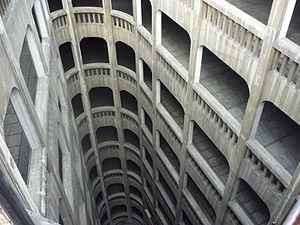
Garage hélicoïdal de Grenoble (1932).
Le garage hélicoïdal de Grenoble est une copropriété de garages à voitures au style architectural Art déco en béton armé. Inaugurée le 27 juillet 1932 pour recevoir 225 automobiles, elle en accueille de nos jours 252. Depuis 2003, l'édifice est labellisé « Patrimoine du XXe siècle » de Grenoble.
Cet article recense les monuments historiques de Grenoble, en France.